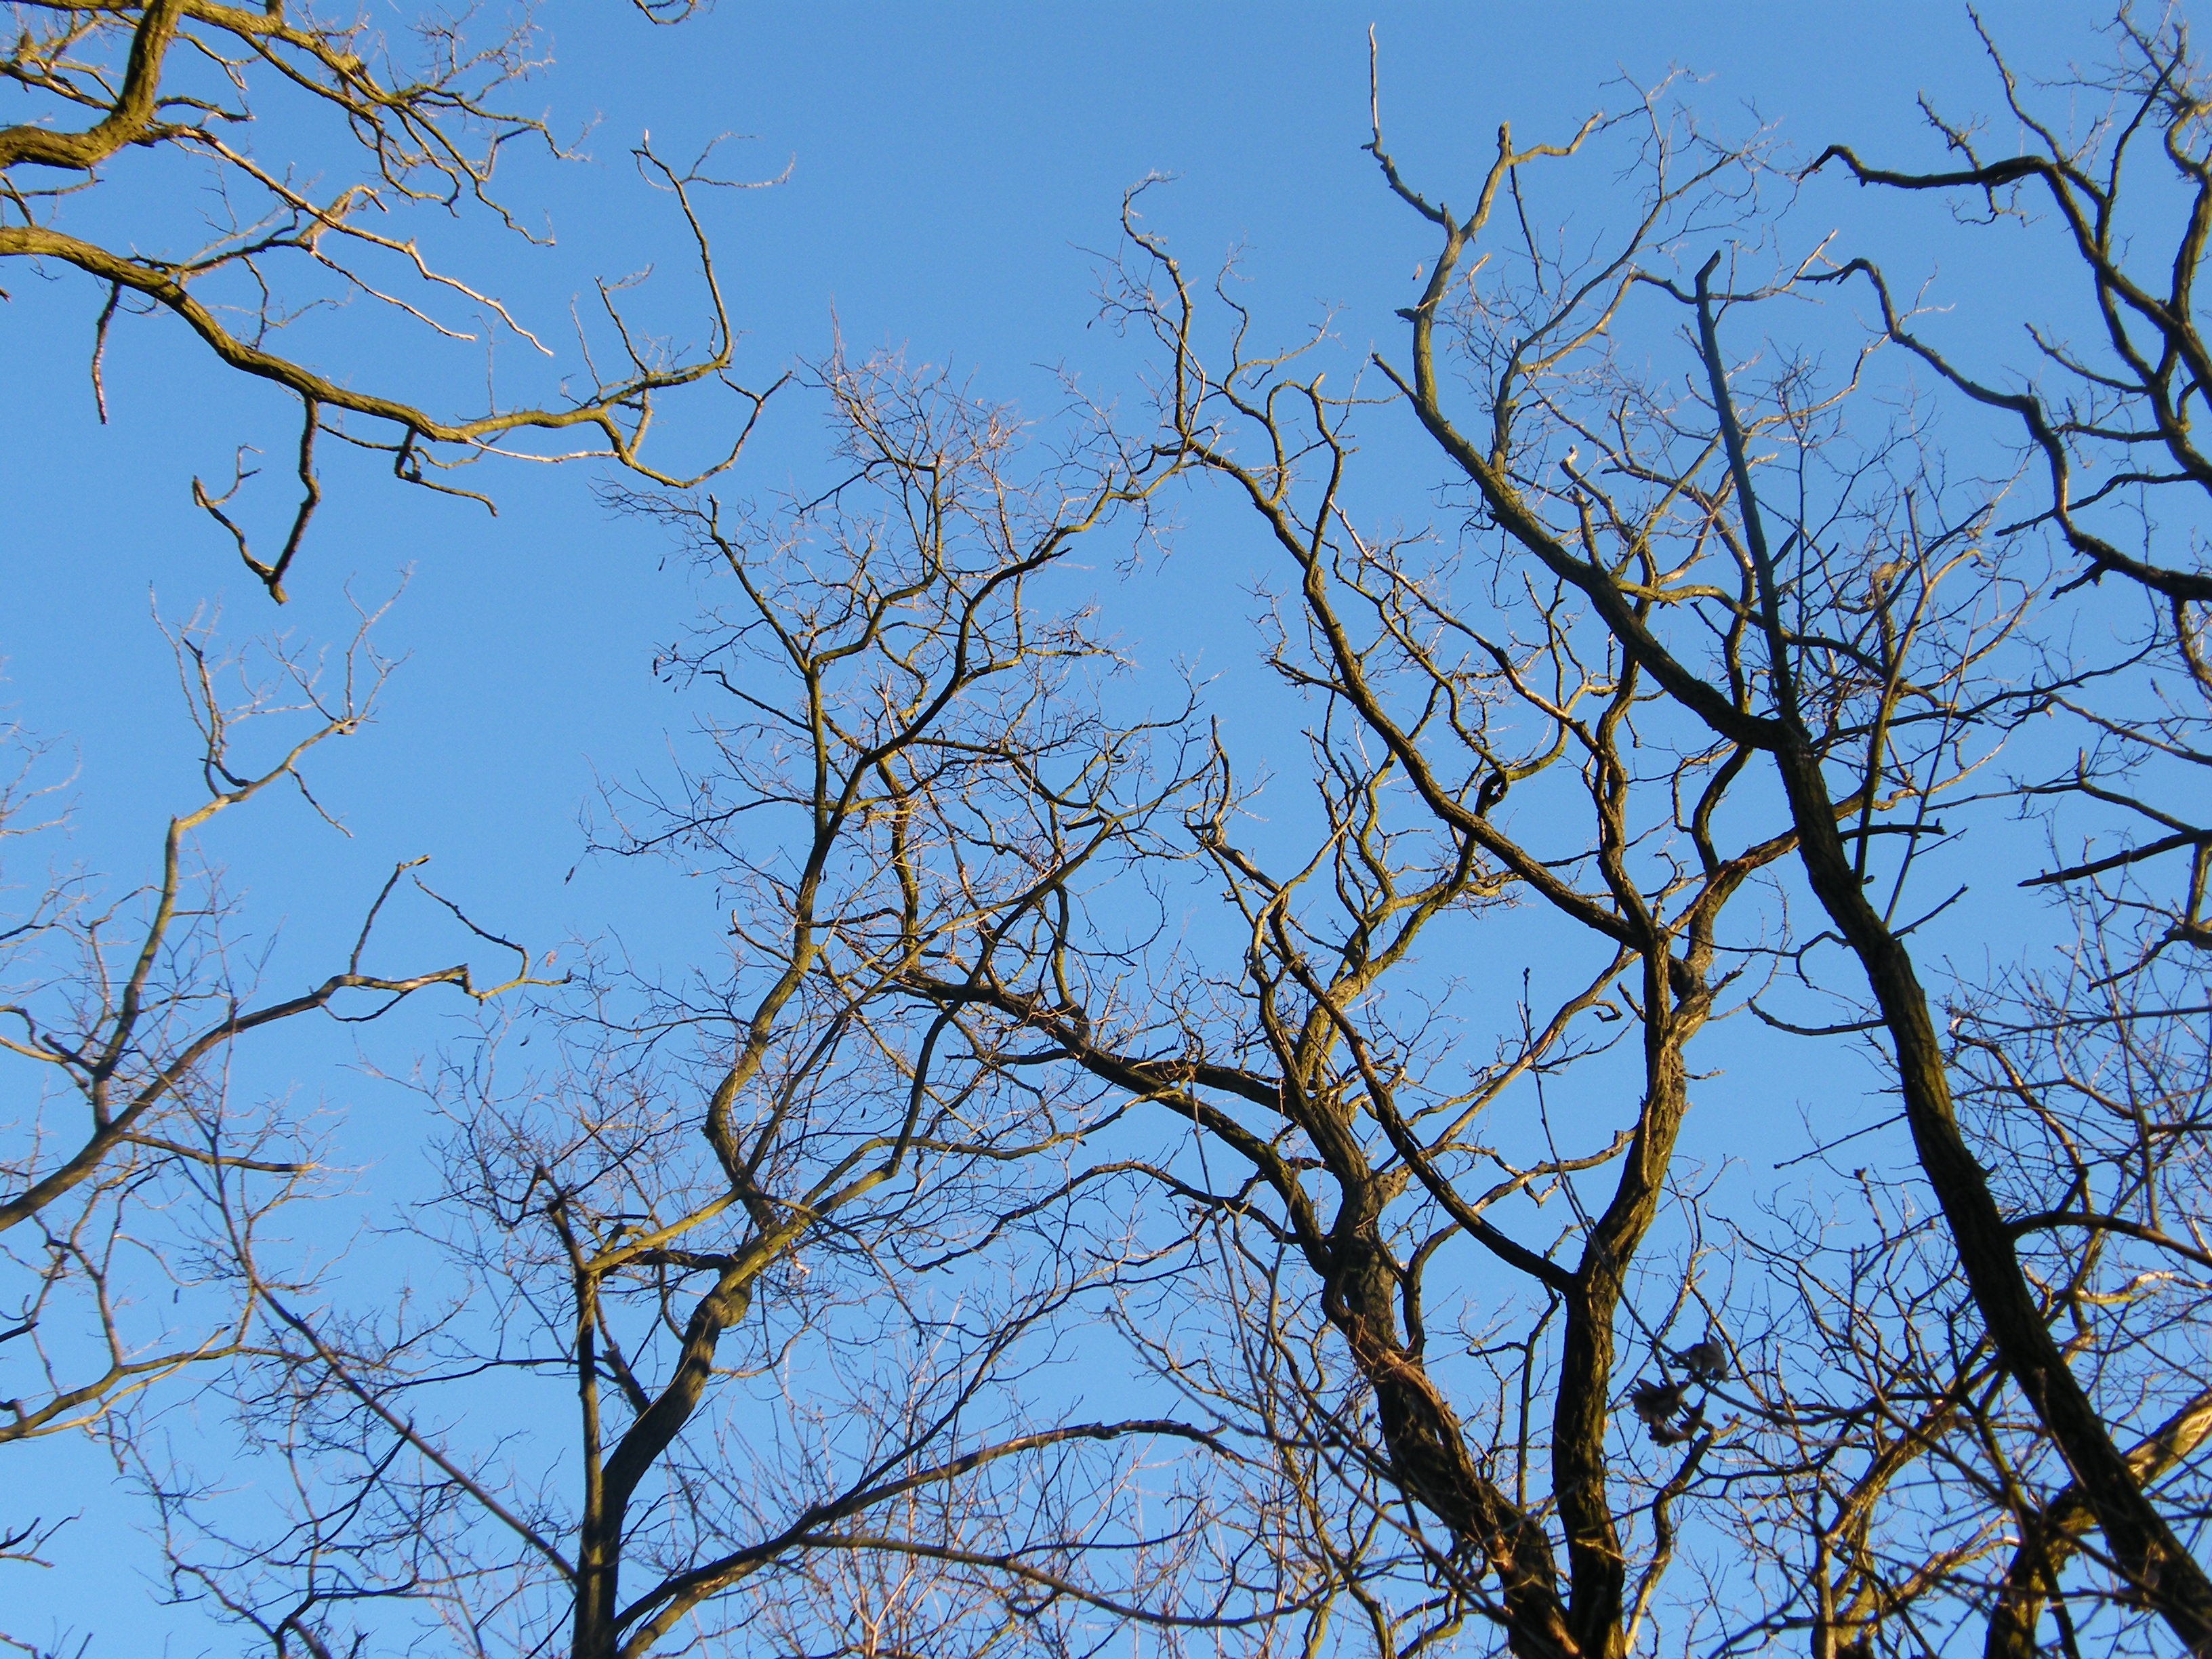
tree, branch, winter, plant, sky, leaf, flower, heaven, autumn, blue, blue sky, trees, treetops, woody plant